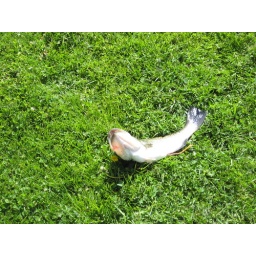
I caught this fish which had a plastic worm stuck in it.